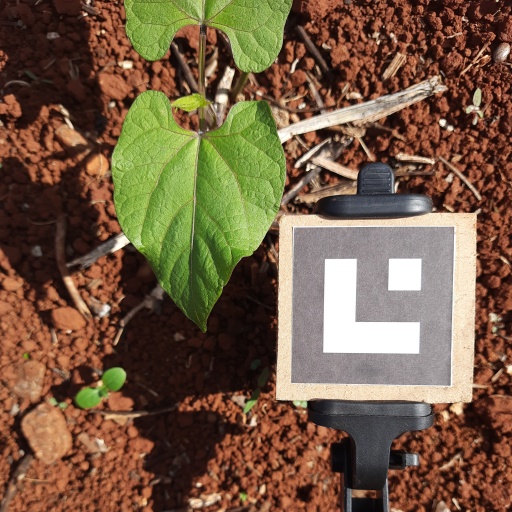
Observations: wavy surface, no eating holes, under sunlight